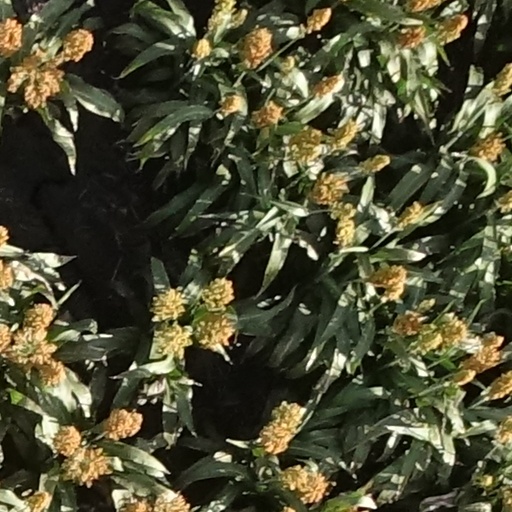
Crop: sorghum